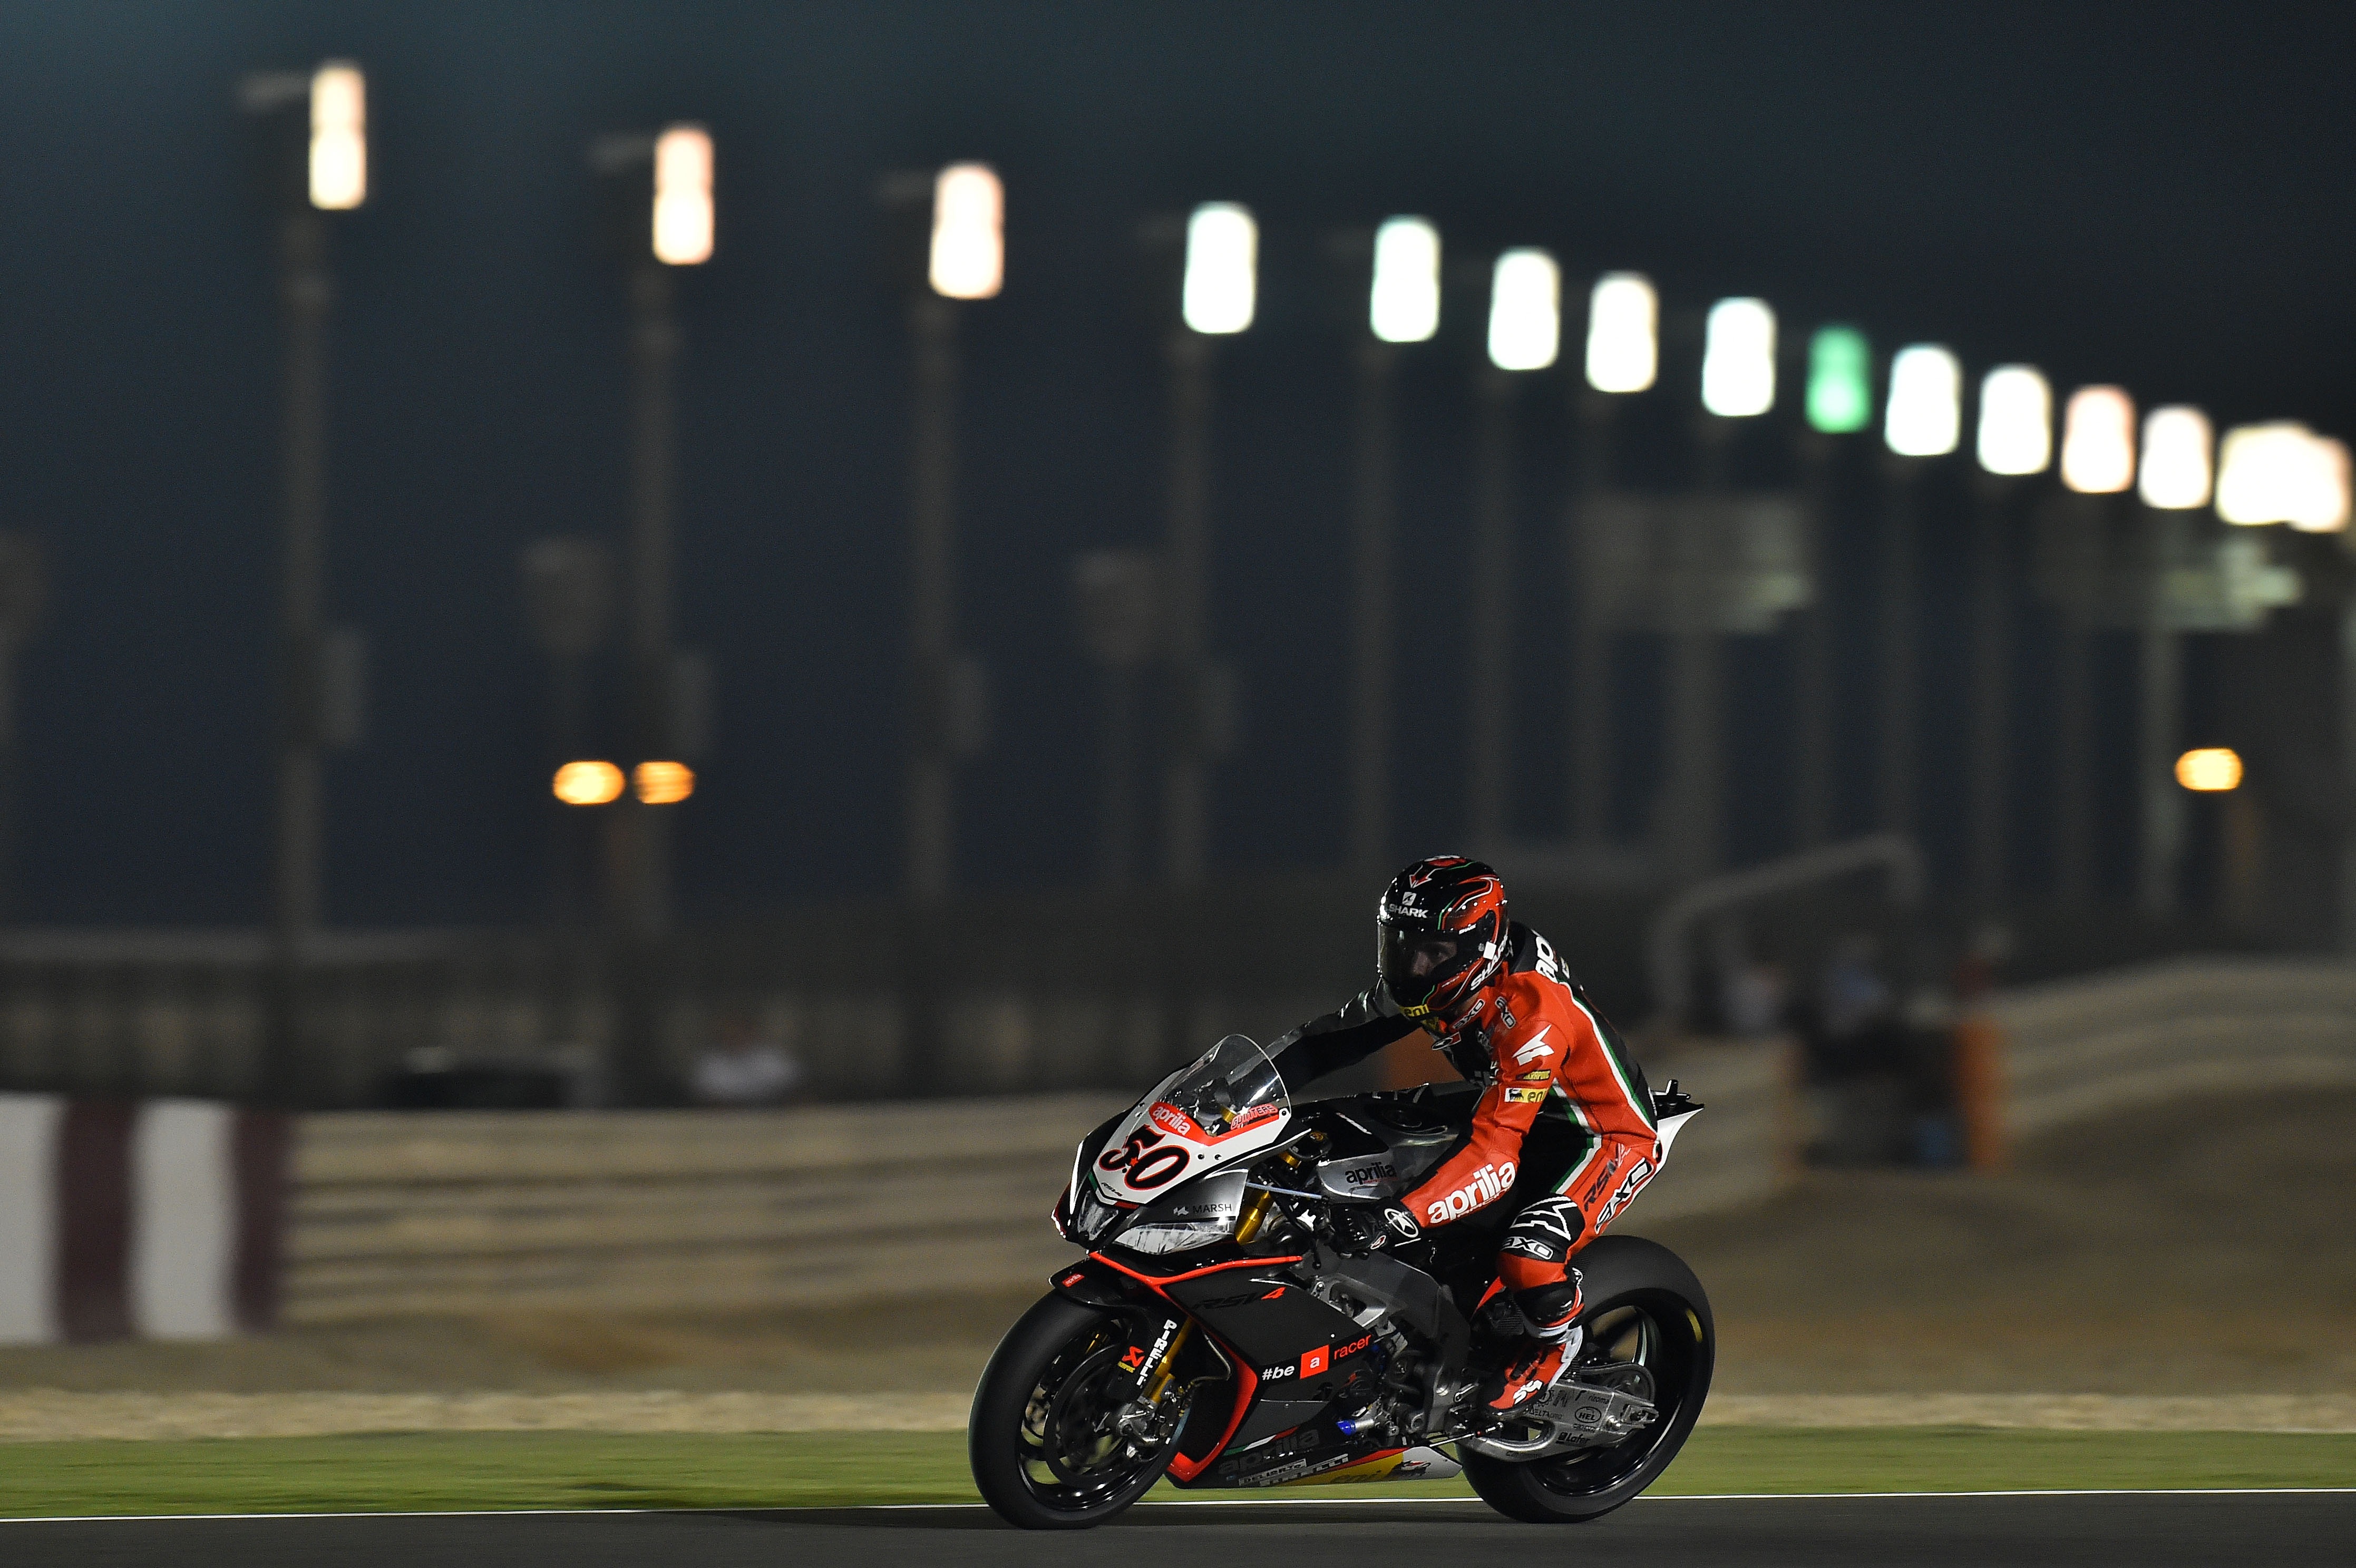
track, road, sport, car, wheel, bike, motion, rider, vehicle, motorcycle, drive, action, extreme, motorbike, speed, race, competition, racing, night time, race track, fast, motorcycles, racer, biker, helmets, motorcycling, land vehicle, auto racing, road racing, automobile make, superbike racing